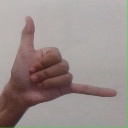
अक्षर: द